Argentine Civil Wars

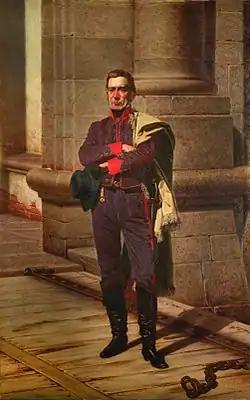
The Banda Oriental, under the liberator José Gervasio Artigas, defended the federal system until all the provinces had equal conditions.

Regionalism had long characterized the relationships among the many provinces that make up present-day Argentina, and the wars of independence did not lead to national unity. José Artigas' establishment of the Federal League with Banda Oriental Province, Entre Ríos Province, Corrientes Province, Misiones Province, and Córdoba Province, in June 1814, marked the first formal rupture in the United Provinces of South America that had been created by the 1810 May Revolution.